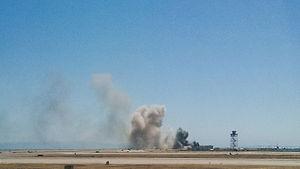
Le vol Asiana Airlines 214 était un vol de la compagnie aérienne sud-coréenne Asiana Airlines parti de l'aéroport international d'Incheon, qui s'est écrasé lors de son atterrissage à l'aéroport international de San Francisco le 6 juillet 2013. Il s'agit du premier accident mortel impliquant un Boeing 777.